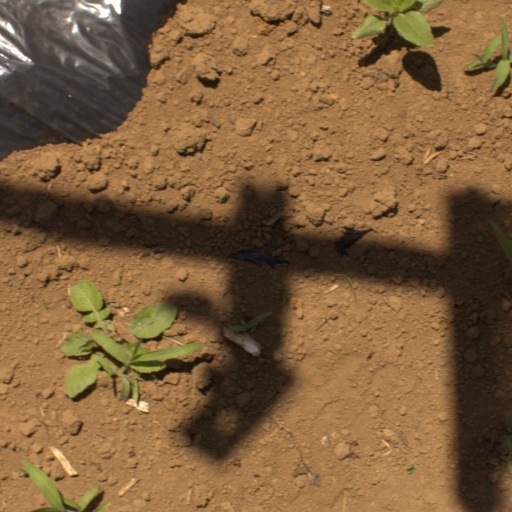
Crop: Jerusalem artichoke